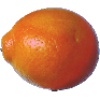
Label: Tangelo 1